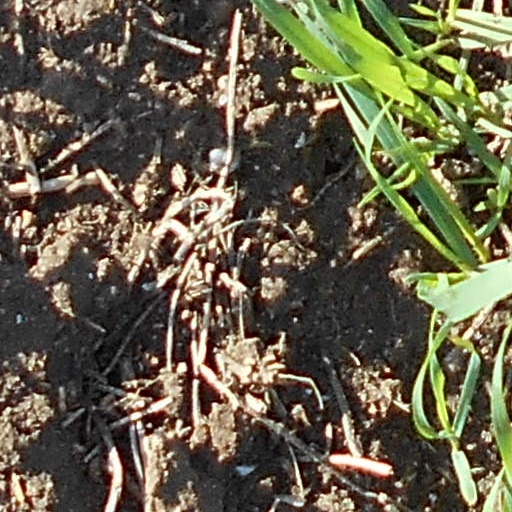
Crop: wheat